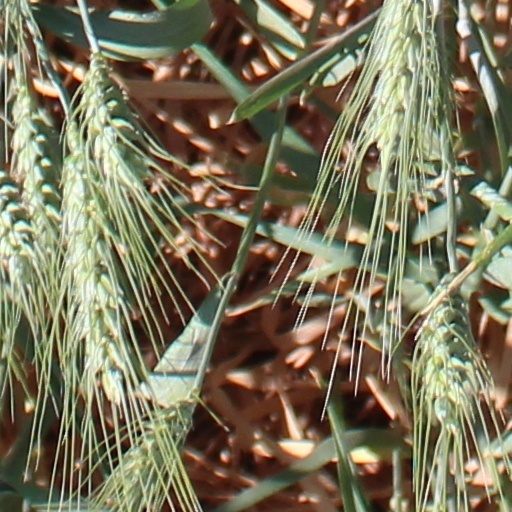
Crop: wheat